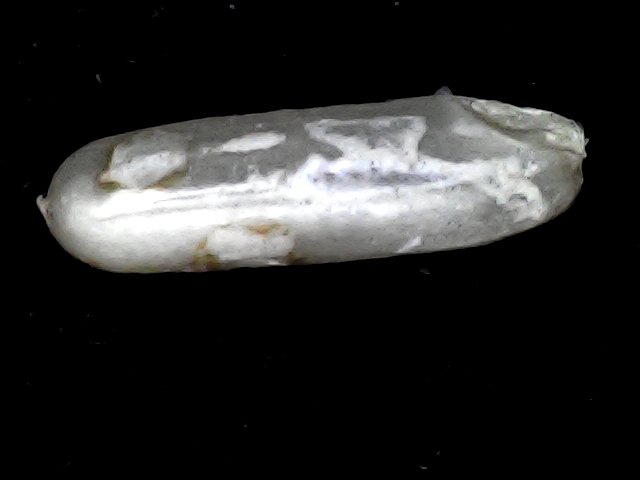
Rice variety: BD57